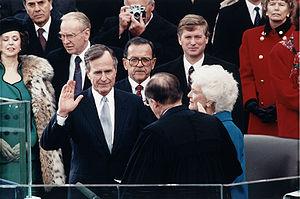
La présidence de George H. W. Bush débuta le 20 janvier 1989, date de l'investiture de George H. W. Bush en tant que 41ᵉ président des États-Unis, et prit fin le 20 janvier 1993. Membre du Parti républicain et vice-président des États-Unis de 1981 à 1989 sous la présidence de Ronald Reagan, Bush entra en fonction après sa victoire face à son adversaire démocrate Michael Dukakis lors de l'élection présidentielle de 1988. Il fut lui-même battu quatre ans plus tard à l'élection de 1992 par le démocrate Bill Clinton, qui lui succéda à la Maison-Blanche.
L'investiture de George H. W. Bush comme président des États-Unis eut lieu le vendredi 20 janvier 1989. La cérémonie s'est déroulée sur les marches du capitole à Washington, D.C.. Elle marqua le début du mandat de George H. W. Bush en tant que président des États-Unis et celui de Dan Quayle en tant que vice-président des États-Unis.
L'élection présidentielle américaine de 1988 a été remportée par le républicain George Bush père, vice-président du président sortant, Ronald Reagan, contre le candidat démocrate, Michael Dukakis, gouverneur du Massachusetts.
George Herbert Walker Bush /d͡ʒɔɹd͡ʒ ˈhɝbɚt wɔkɚ bʊʃ/, né le 12 juin 1924 à Milton et mort le 30 novembre 2018 à Houston, est un homme d'État américain. Membre du Parti républicain, il est vice-président des États-Unis de 1981 à 1989 et président du pays de 1989 à 1993.